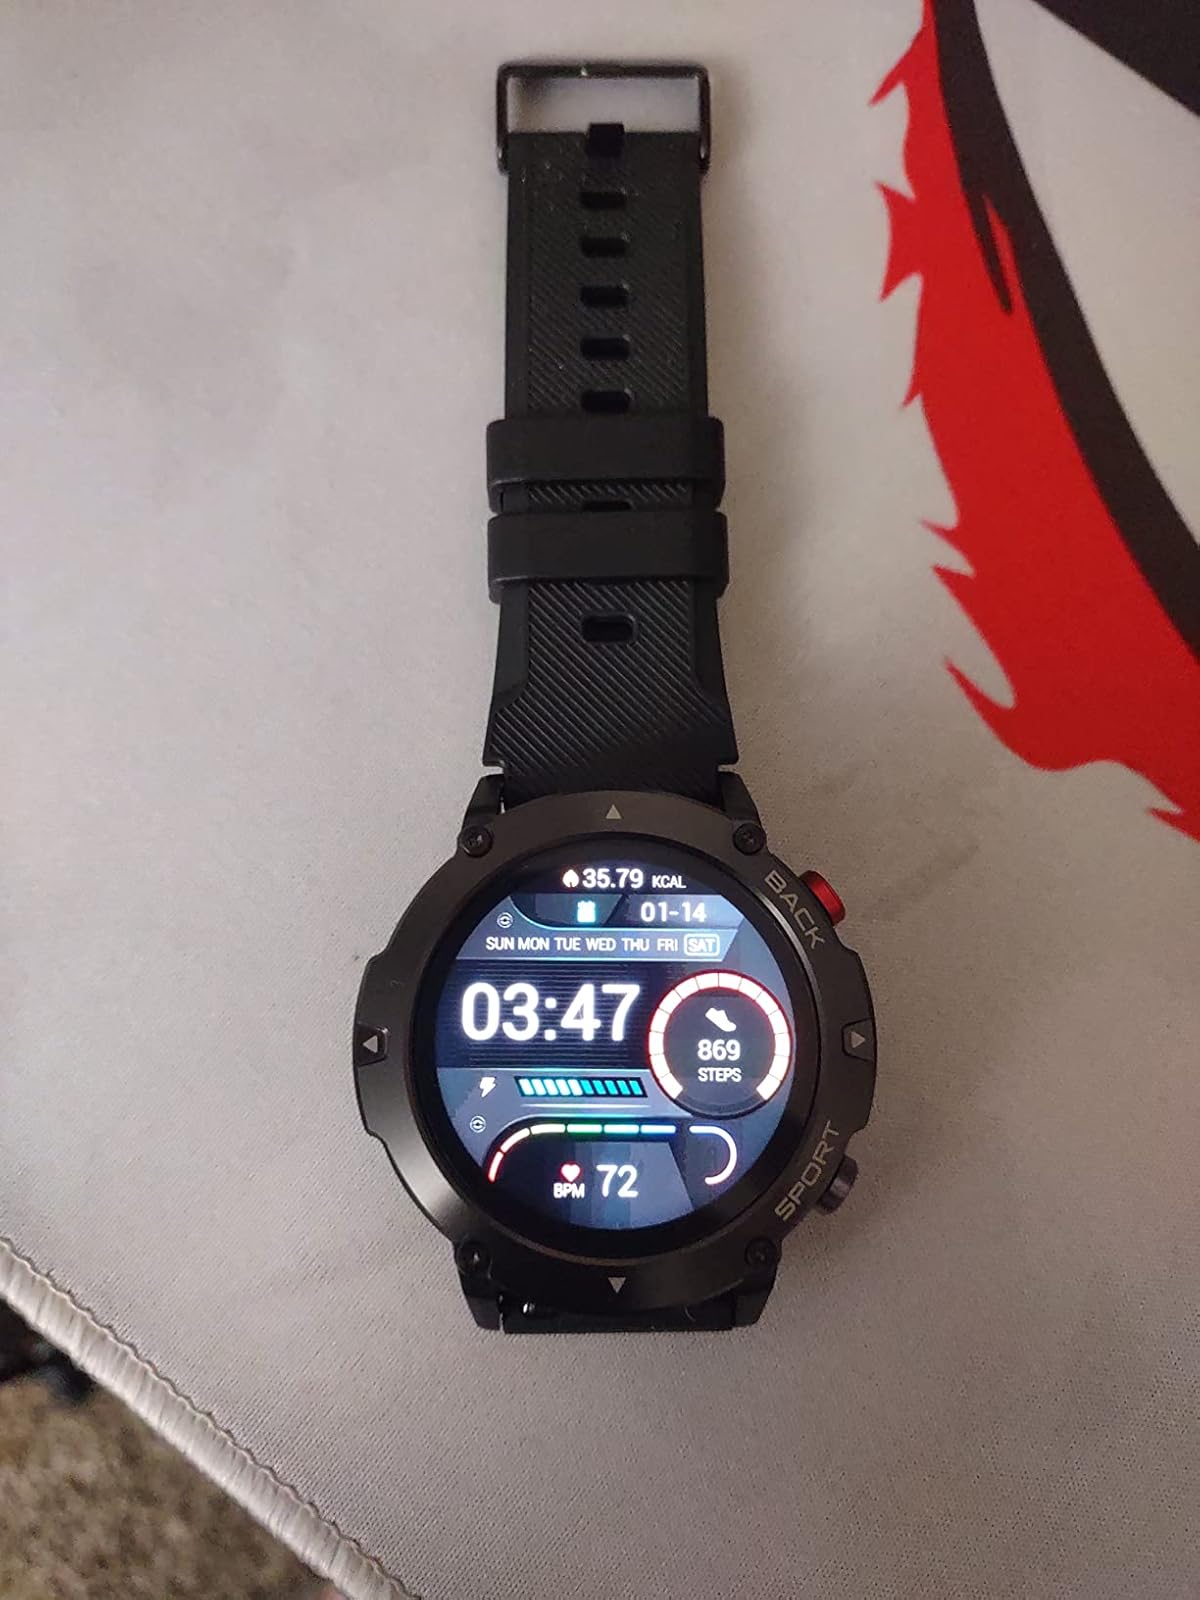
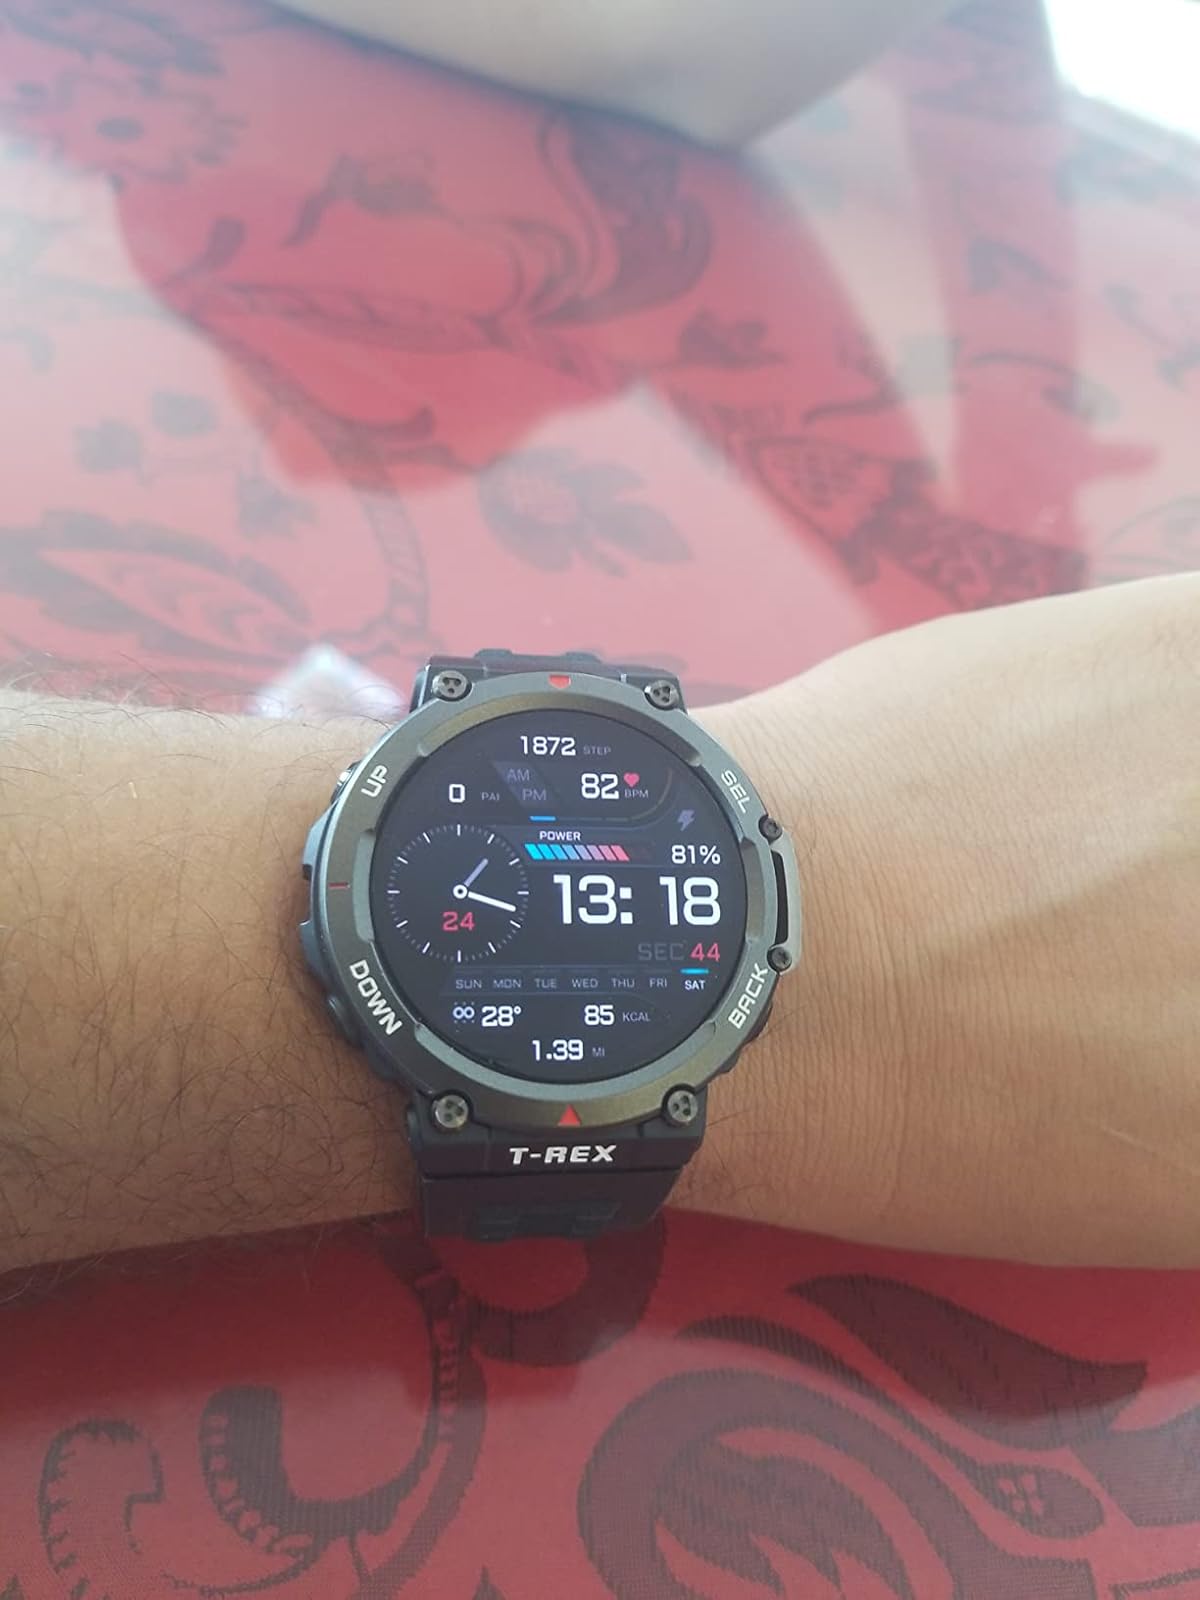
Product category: smartwatch
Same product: no